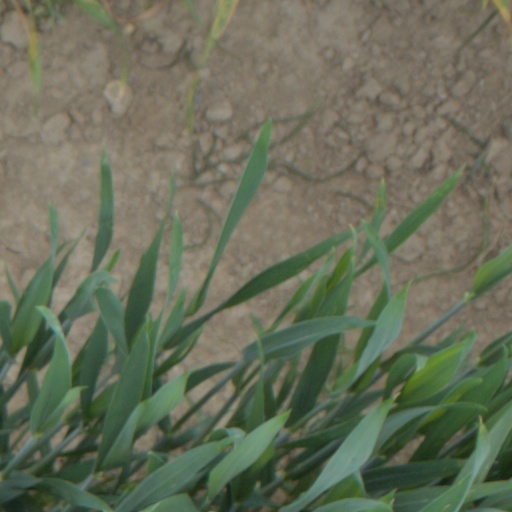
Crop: wheat